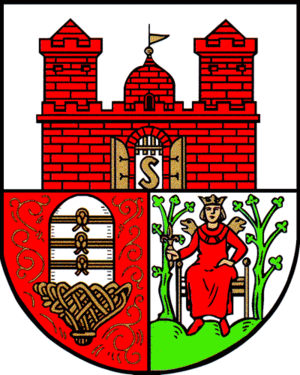
Schönebeck (Elben)
Coat of arms of Schönebeck (Elben)
Schönebeck (Elben) er den største by i Salzlandkreises i den tyske delstat Sachsen-Anhalt.